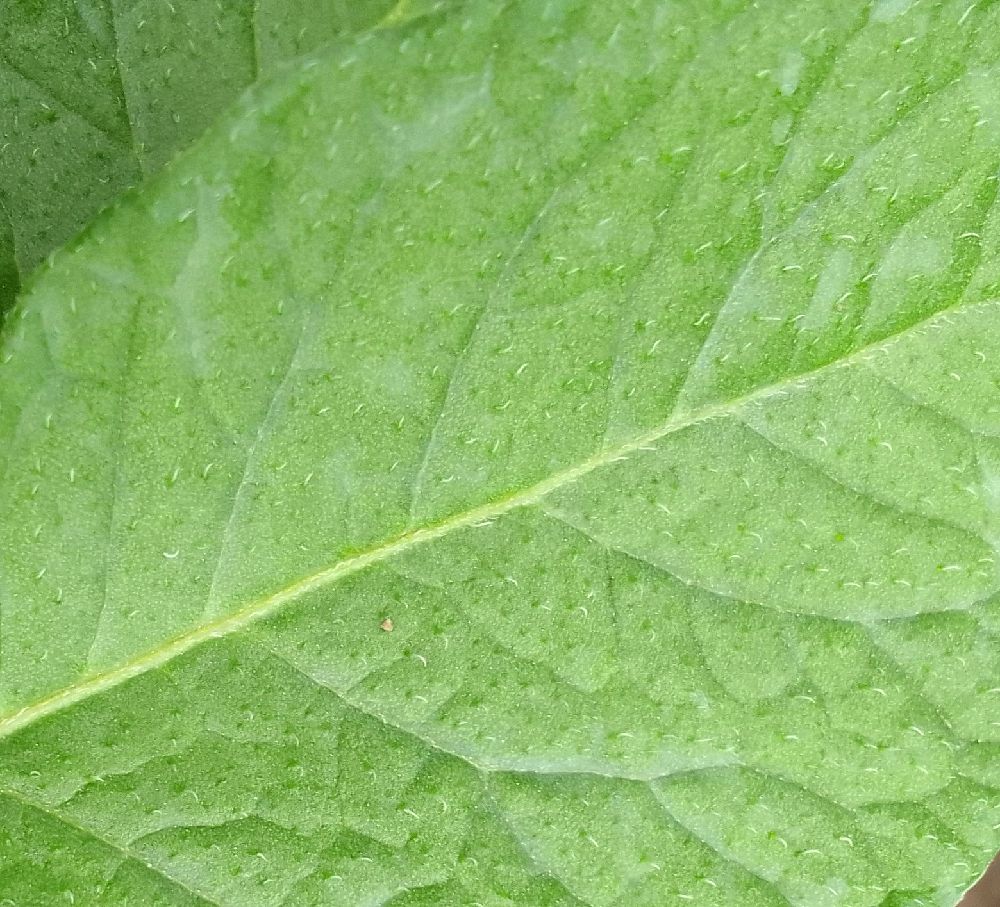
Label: Healthy